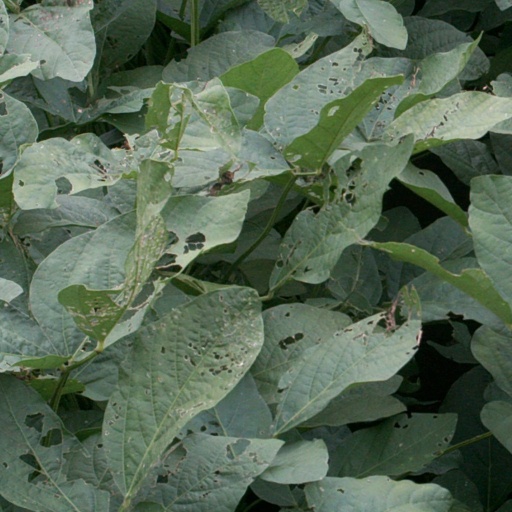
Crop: soybean